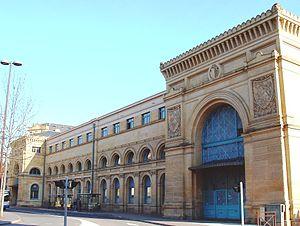
Metz - Ancienne gare
La place du Roi-George, est une voie de Metz en Moselle.
La gare de Metz-Ville, usuellement appelée gare de Metz, est une gare ferroviaire française, située à proximité du centre-ville de Metz, préfecture du département de la Moselle, en région Grand Est.